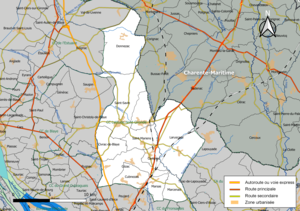
Carte géographique de la Communauté de communes Latitude Nord Gironde, département de la Gironde, France. Composition au 1er janvier 2019.
La communauté de communes Latitude Nord Gironde est une communauté de communes française, située dans le département de la Gironde, en région Nouvelle-Aquitaine.